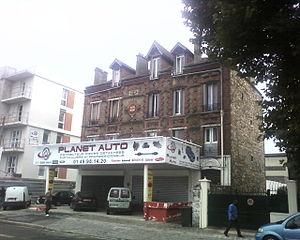
Villa Nicolas (bâti vers 1899 par Nicolas Redler l'inventeur du Billard Nicolas qui en fit un café et sa résidence à l'époque).
Le billard Nicolas est un jeu d'adresse, de la famille des billards, inventé par Nicolas Redler en 1894.